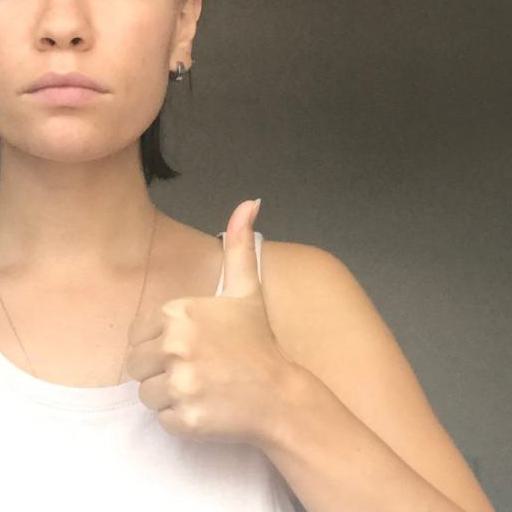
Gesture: like